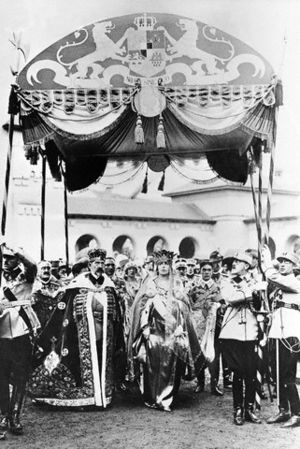
Ferdinand 1. af Rumænien / Biografi / Regeringstid
Kong Ferdinand og Dronning Maries kroning i Alba Iulia i 1922.
Ferdinand 1. af Rumænien var konge af Rumænien fra 1914 til 1927.